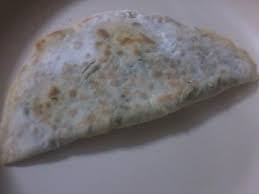
Yemek: gozleme